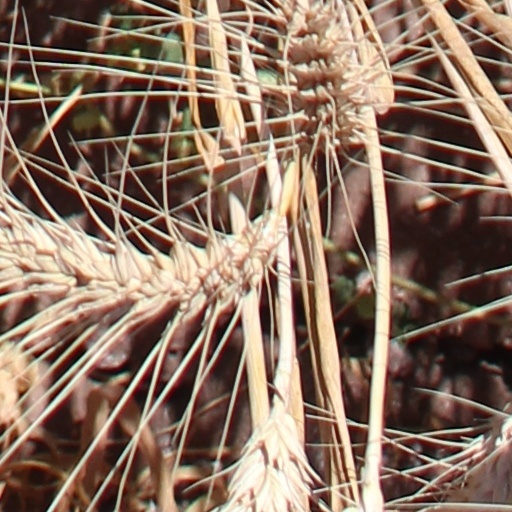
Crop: wheat